Hours of Philip the Good

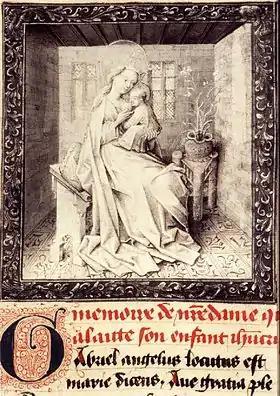
Folio 245, Virgin and Child. National Library of the Netherlands

The Hours of Philip the Good refers to one of at least two illuminated books of hours produced for Philip the Good. The first of these (c. 1416) is in the Bibliothèque Nationale, Paris, and the second (1454–55) in the National Library of the Netherlands, The Hague.